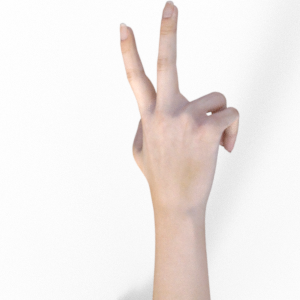
Label: scissors